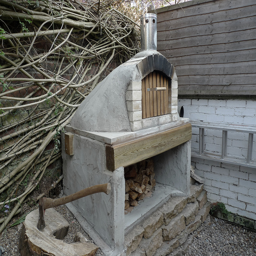
a small white fireplace in an outside area
A stone oven is outside near a wall of branches.
A cement structure housing a pile of wood next to a building.
outdoor wood burning stove with wood stacked underneath
A wood fire stone oven with logs at the bottom.